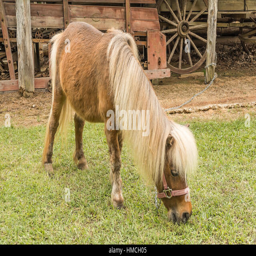
a small horse grazing on short grass